Benapole Border Crossing

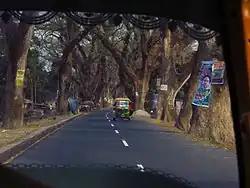
En route to Benapole Border Crossing (From India)

The Benapole Border Crossing also known as the Petrapole Crossing is an international border crossing between Benapole, Jessore, Bangladesh, and Petrapole, North 24 Parganas, West Bengal, India.